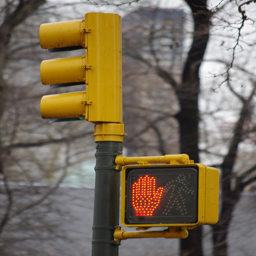
a yellow no crossing sing on a pole
A stoplight lit up in orange that is hanging from a stop light pole
A street signal informs pedestrians not to walk.
A yellow stop sign with a street light.
A street post that has a yellow colored traffic light and a walking sign that has a lighted red hand on it.